Tree structure

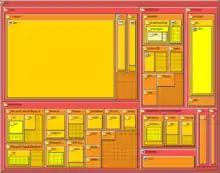
A tree map used to represent a directory structure as a nested set

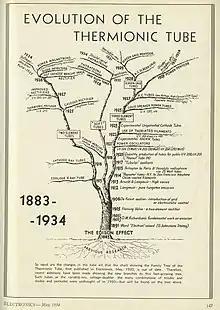
A diagram in the shape of a tree illustrating the "evolution" of thermionic tubes (a type of vacuum tube) between 1883 and 1934

Nested sets that use enclosure or containment to show parenthood; examples include TreeMaps, fractal maps, and Euler diagrams: